Daimler 250

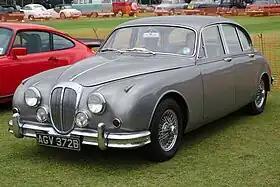
1964 Daimler 2.5 V8

The Daimler 2.5 V8/V8-250 is a four-door saloon which was produced by The Daimler Company Limited in the United Kingdom from 1962 to 1969. It was the first Daimler car to be based on a Jaguar platform, the first with a unit body, and the last to feature a Daimler engine after the company was bought from the Birmingham Small Arms Company by Jaguar Cars in 1960. The Daimler 2.5 V8 was the most popular model ever produced by the Daimler Company. The engine is the hemispherical head V8 designed by Edward Turner and first used in the Daimler SP250 sports car.